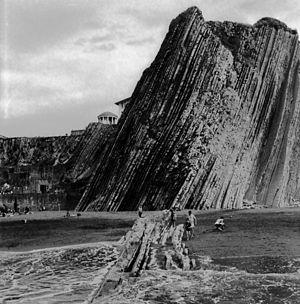
La plage Itzurun à Zumaia, Espagne. Aout 2013. Español: La playa Itzurun a Zumaia, Pais Vasco, Agosto 2013.